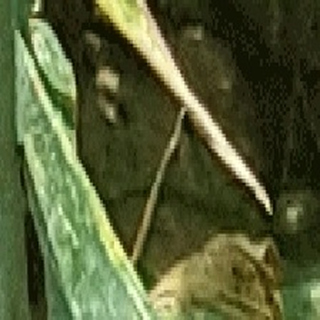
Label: wheat_yellow_rust